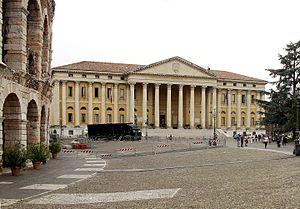
Le palais Barbieri est un palais de style Néoclassique situé sur la piazza Bra, dans le centre historique de Vérone; il abrite aujourd'hui l'hôtel de ville.